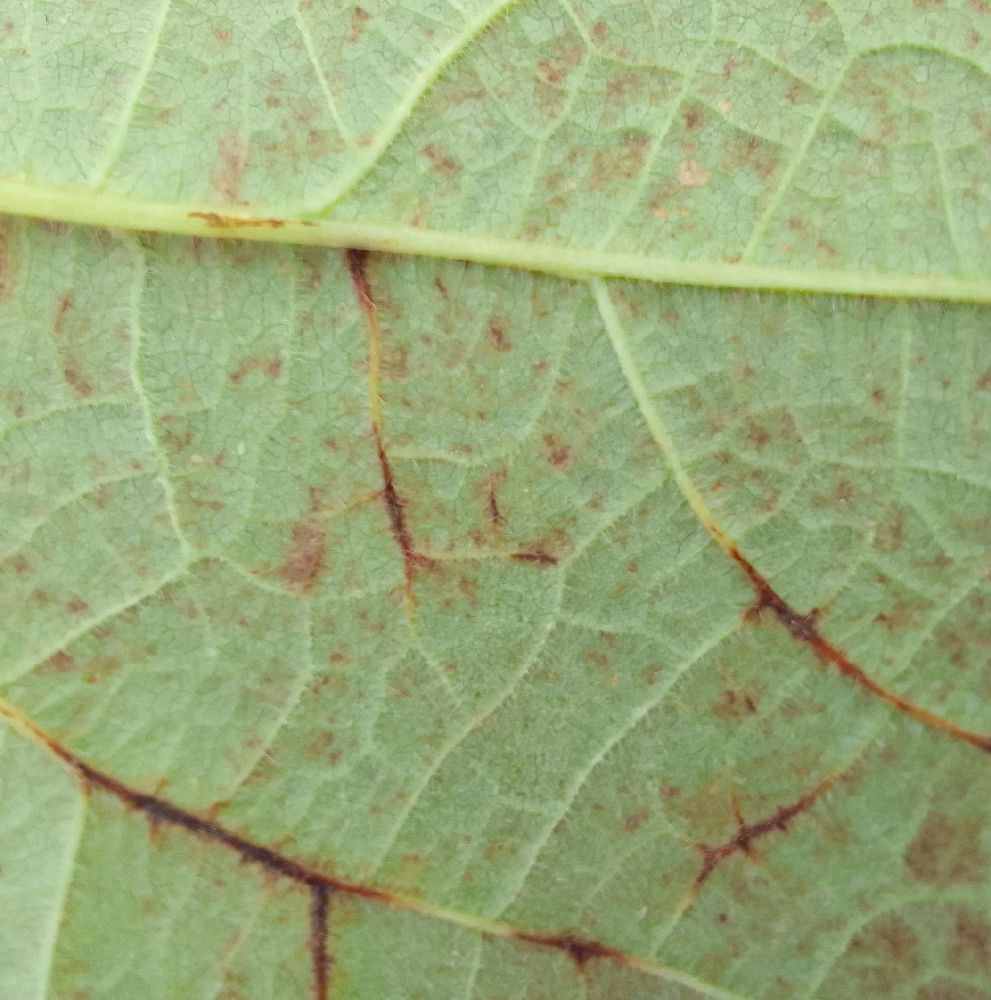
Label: anthracnose